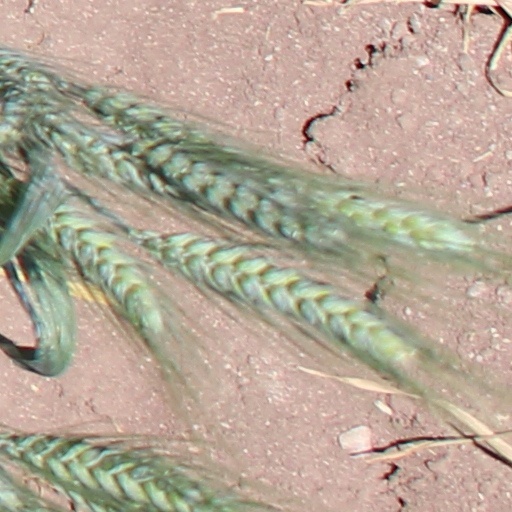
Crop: wheat